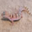
Label: lizard